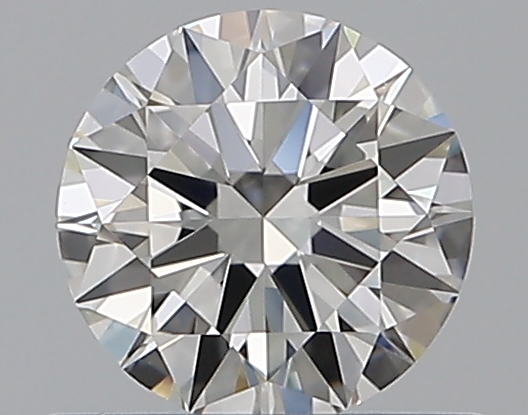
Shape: round
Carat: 0.5
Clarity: VVS2
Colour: G
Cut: EX
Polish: EX
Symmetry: EX
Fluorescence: ST
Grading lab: GIA
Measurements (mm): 5.13 x 5.17 x 3.08